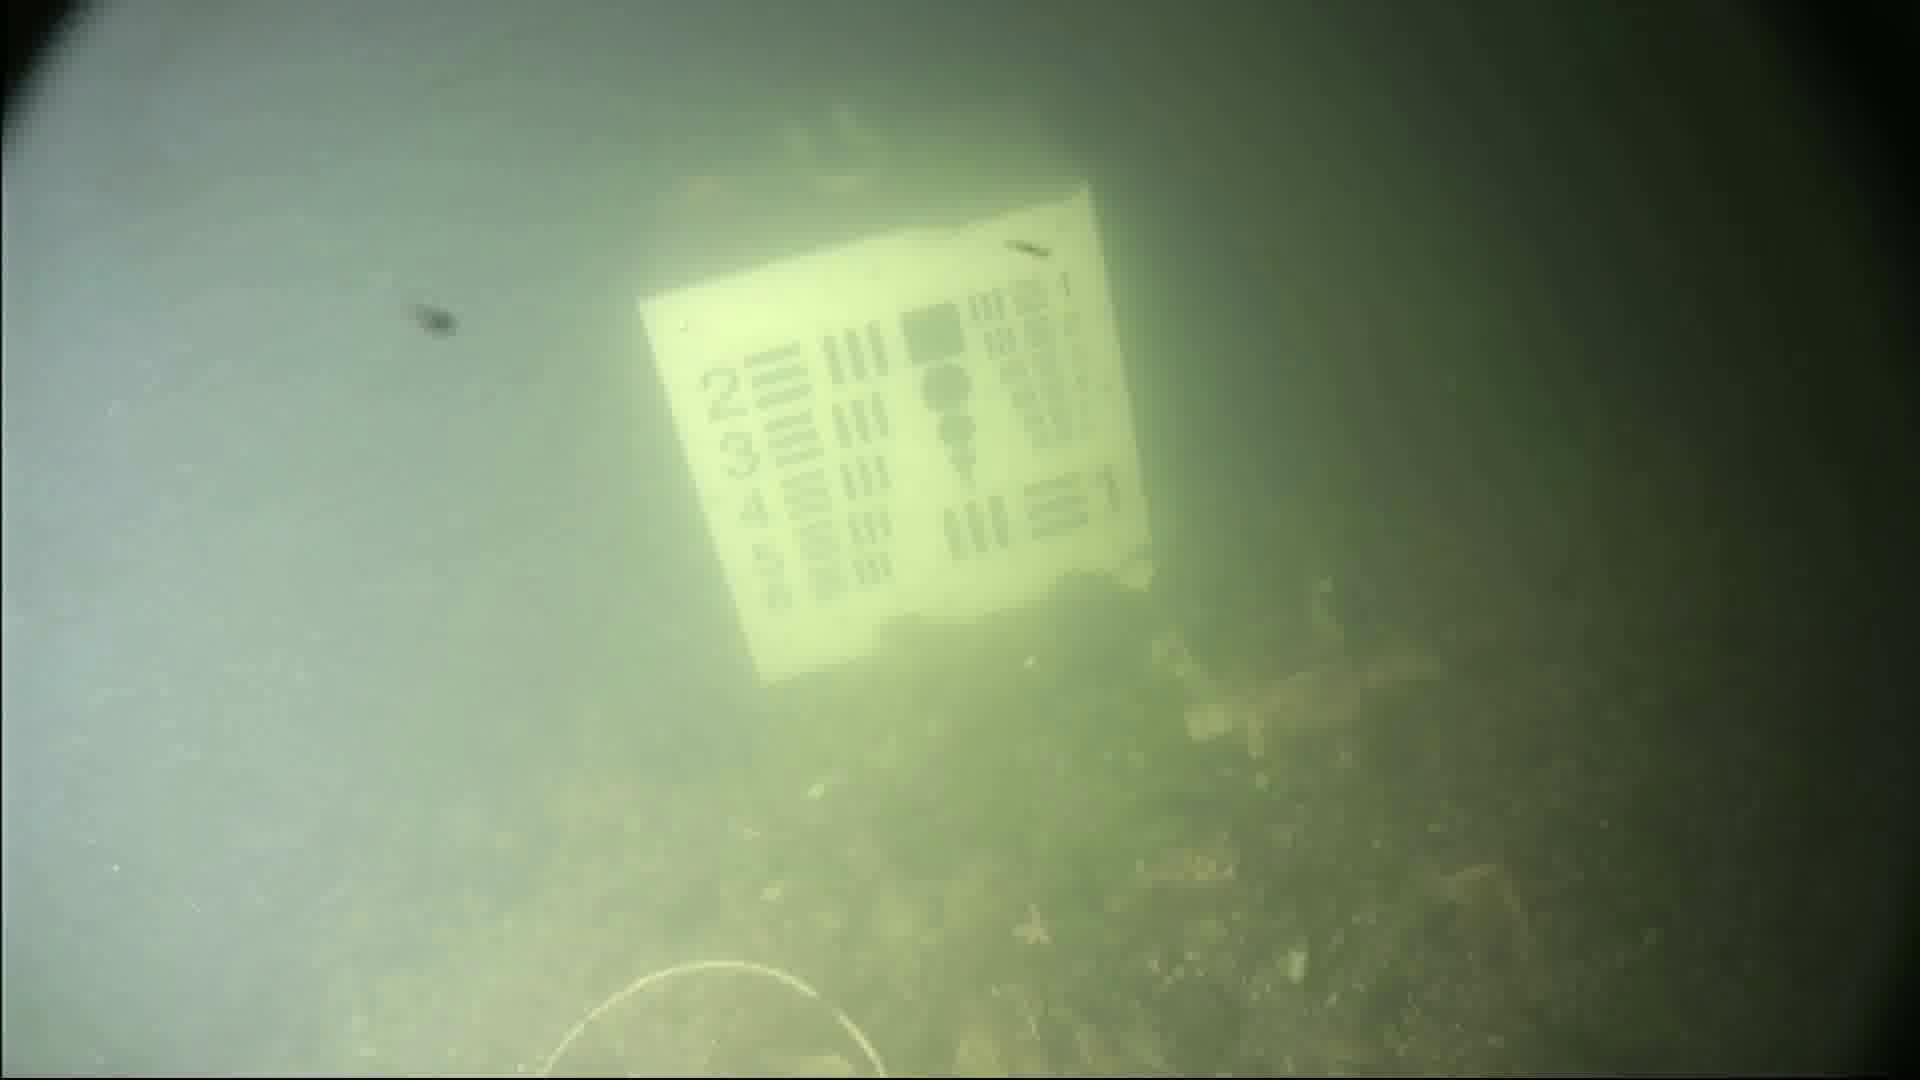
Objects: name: starfish
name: crab